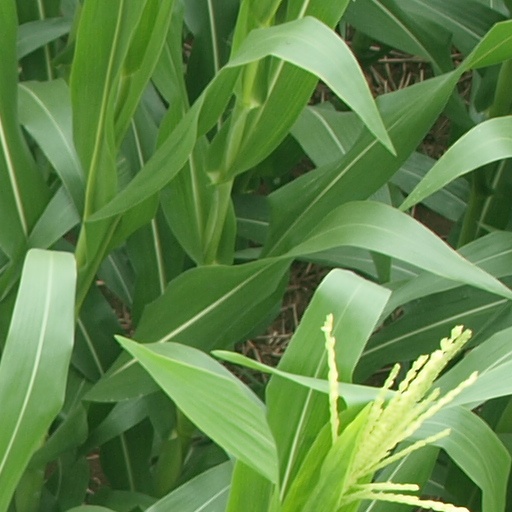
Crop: maize; corn